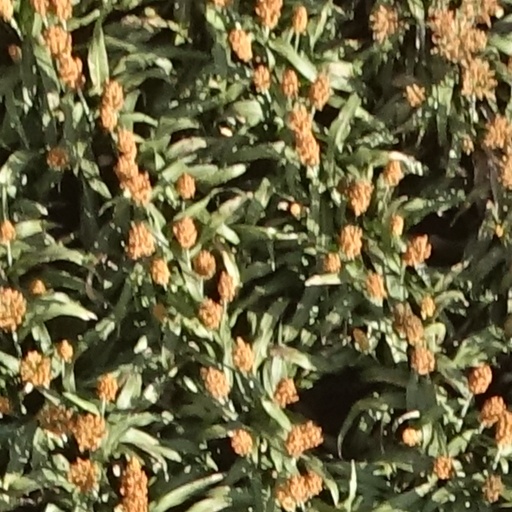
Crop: sorghum